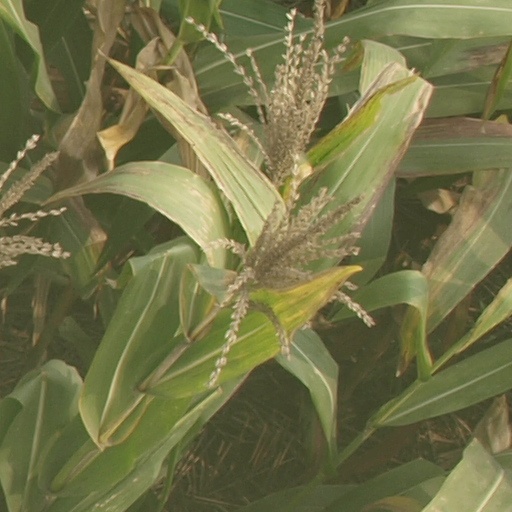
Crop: maize; corn